Tove Jansson

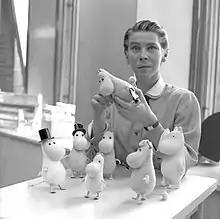
Jansson in 1956 with Moomintroll dolls made by Atelier Fauni

Critics have interpreted various Moomin characters as being inspired by real people, especially members of the author's family and close friends, and Jansson spoke in interviews about the backgrounds of, and possible models for, her characters. The personality of Tuulikki Pietilä, Jansson's partner, inspired the character Too-Ticky in "Moominland Midwinter", while Moomintroll and Little My have been seen as psychological self-portraits of the artist. The Moomins relate strongly to Jansson's own family – they were bohemian and lived close to nature. Jansson remained close to her mother until her mother's death in 1970; even after Tove had become an adult, the two often traveled together, and during her final years Signe lived with Tove part-time. Moominpappa and Moominmamma are often seen as portraits of Jansson's parents.